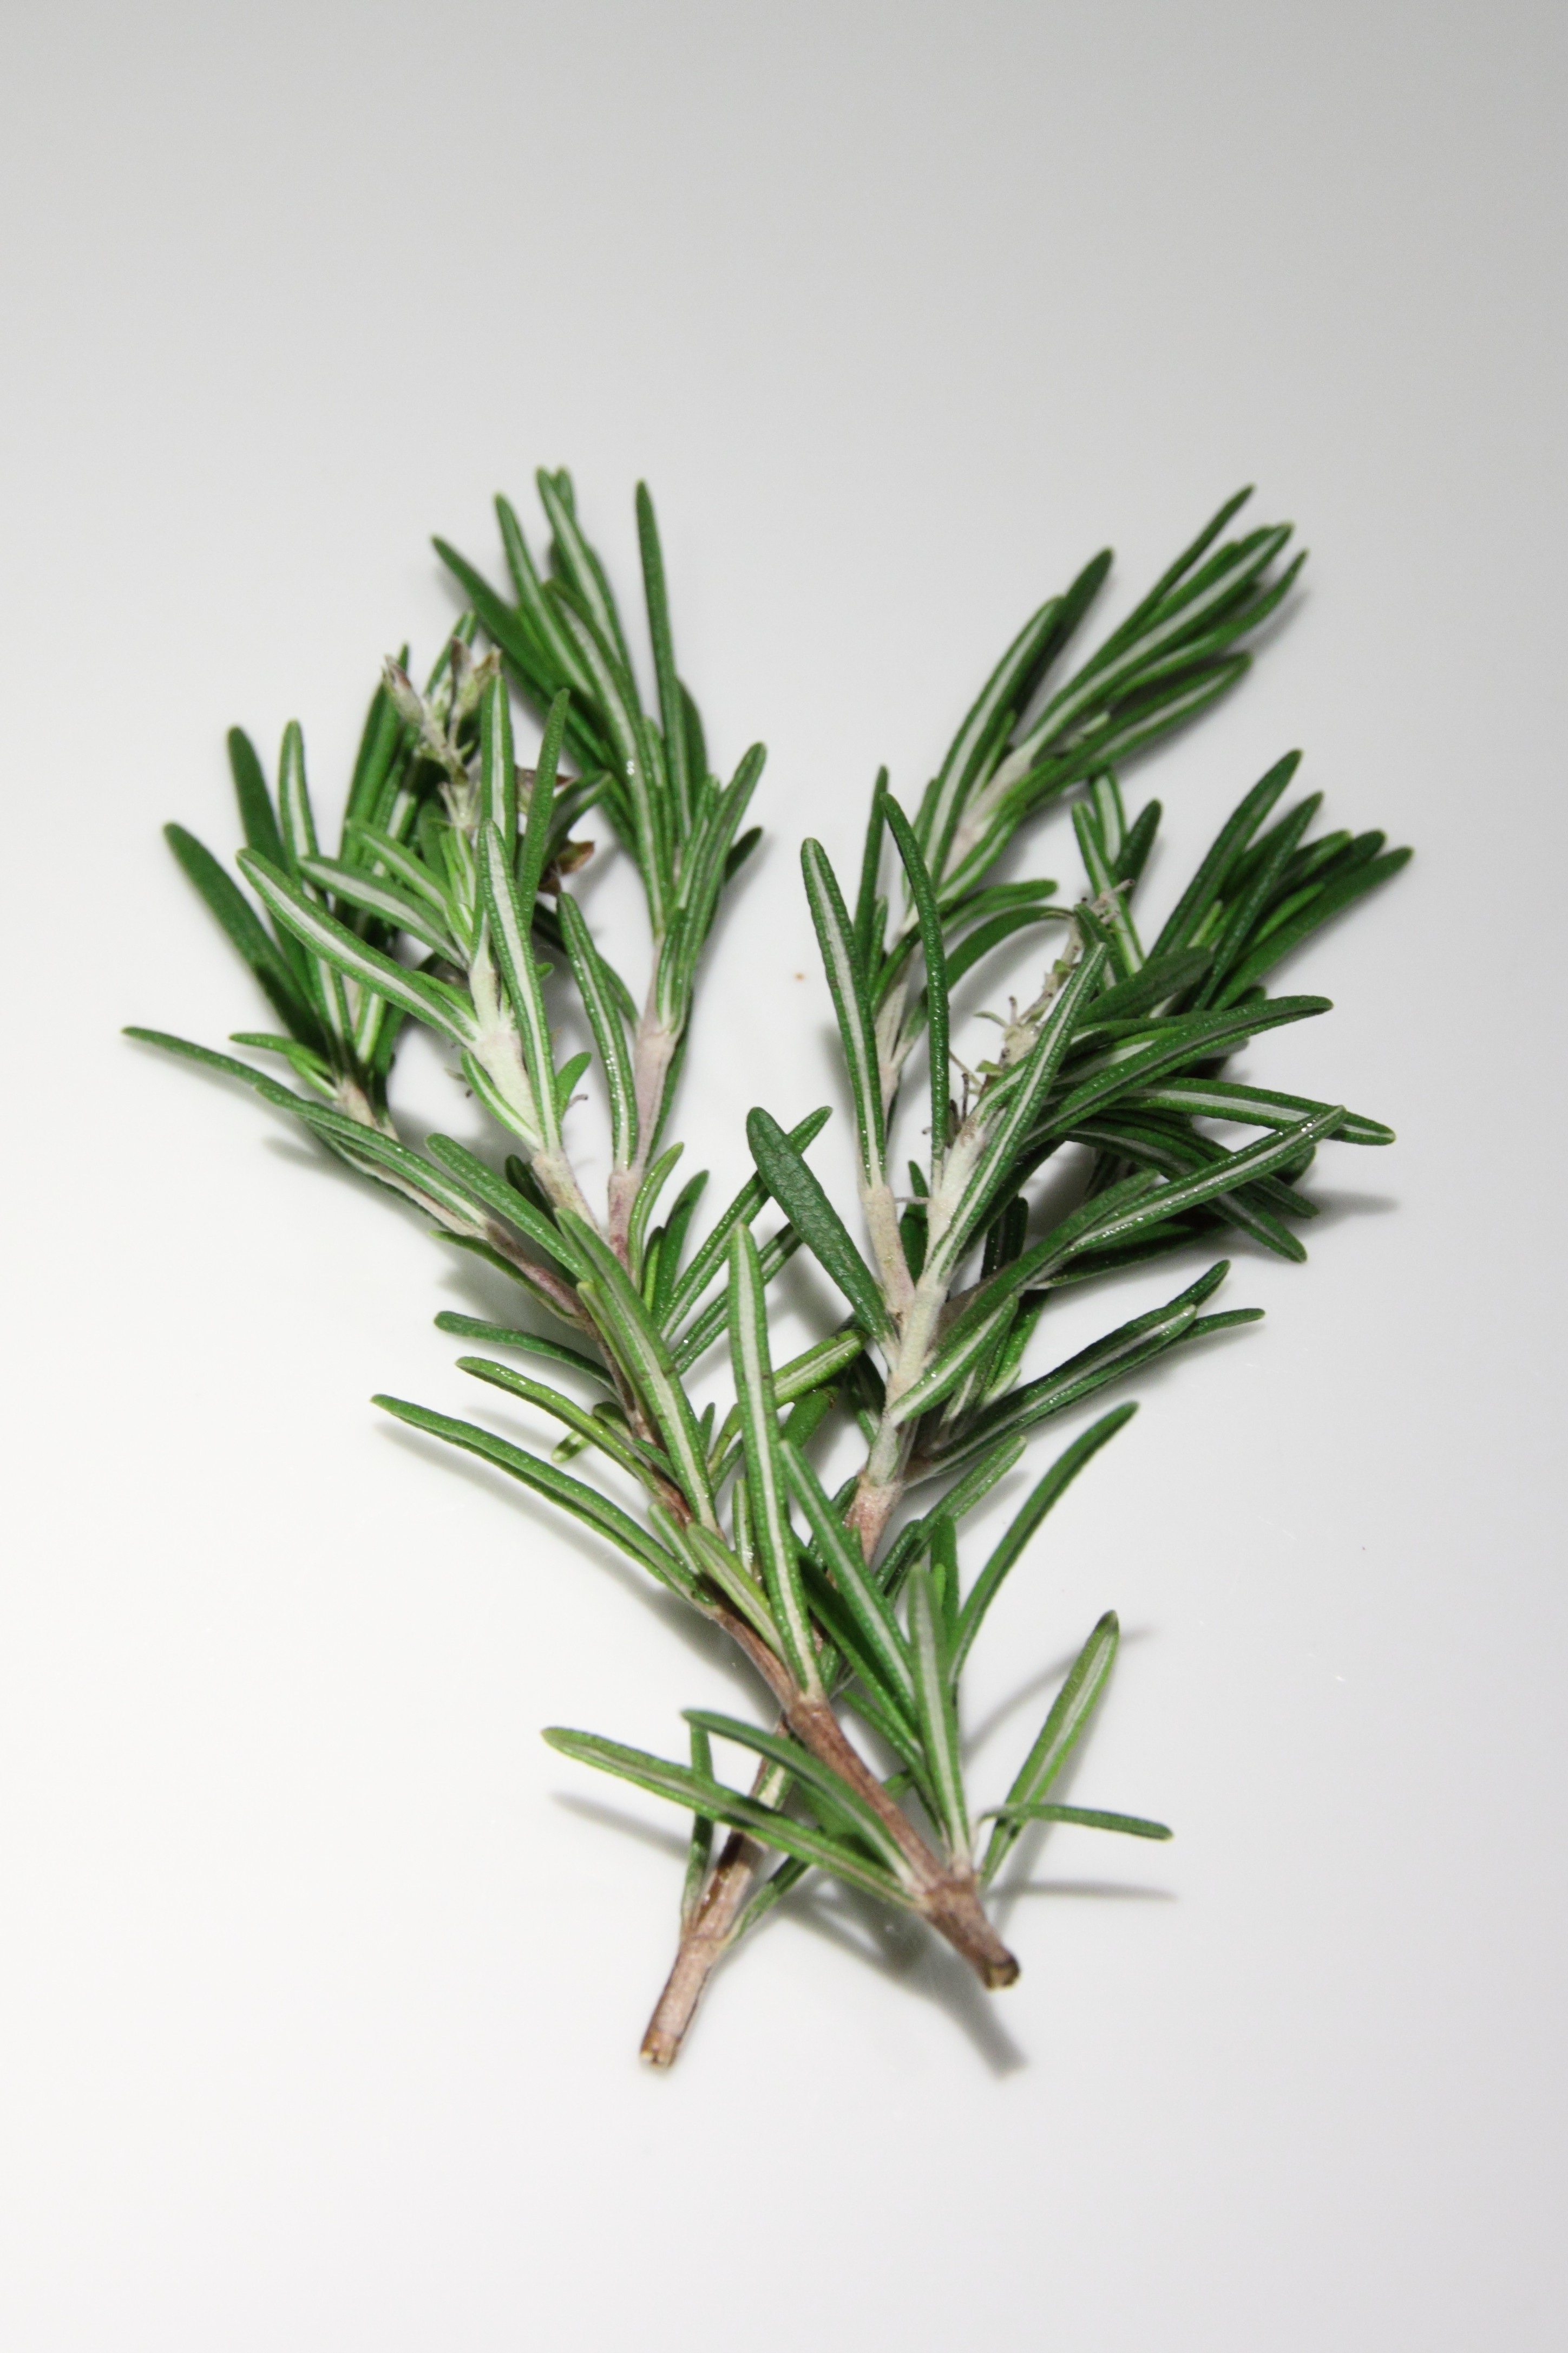
tree, grass, branch, plant, leaf, flower, cooking, ingredient, herb, produce, botany, flora, twig, houseplant, shrub, spices, rosemary, flowering plant, grass family, plant stem, woody plant, land plant, arecales